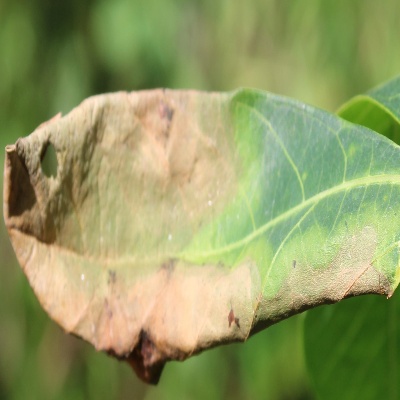
Crop: Cassava
Condition: bacterial blight